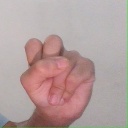
अक्षर: स